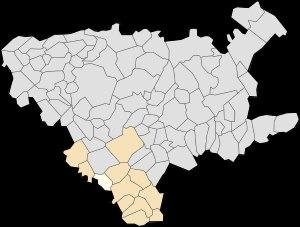
Beugin est une commune française située dans le département du Pas-de-Calais en région Hauts-de-France.